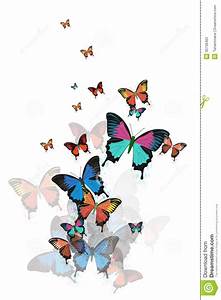
Label: farfalla